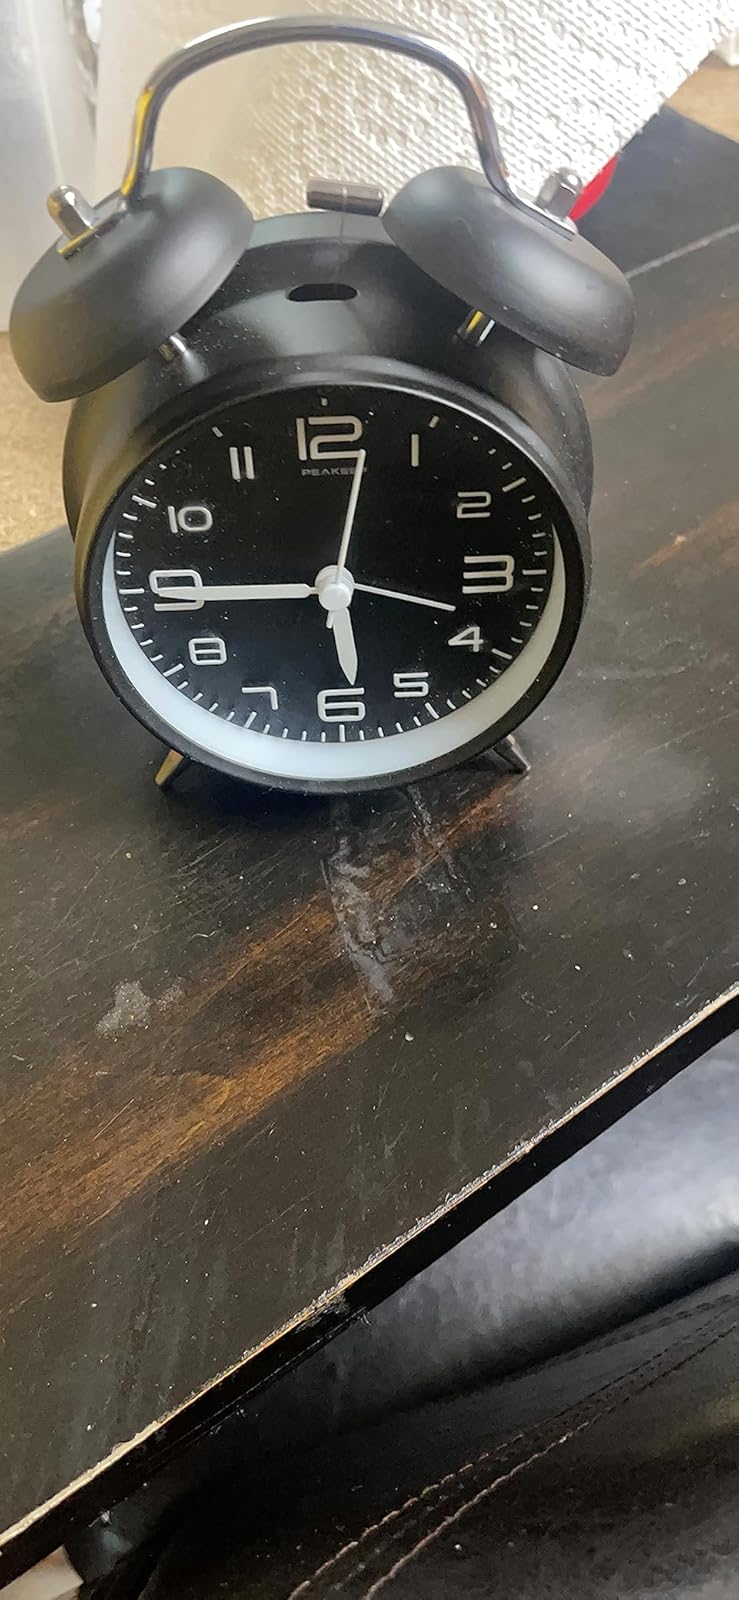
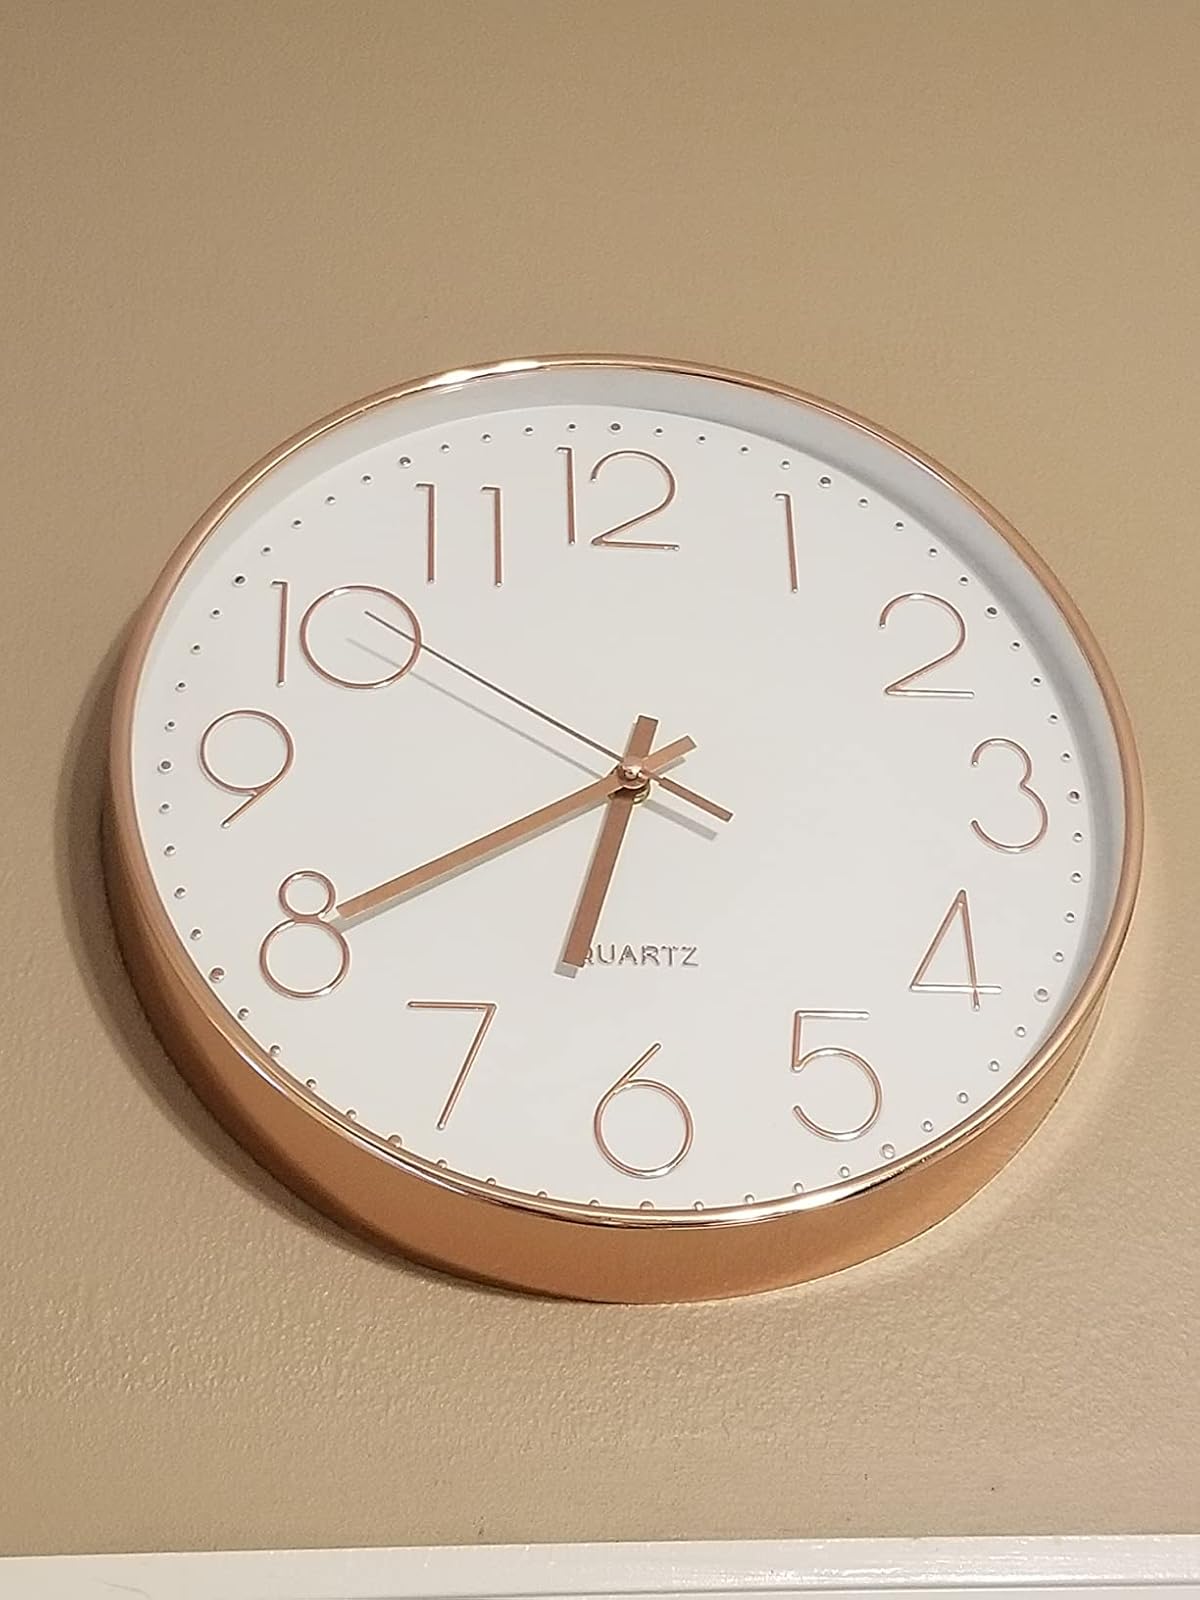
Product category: clock
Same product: no